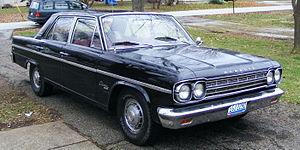
Les Renault Rambler sont des automobiles conçues par Renault et American Motors Corporation qui étaient assemblées dans les usines Renault de Haren, en Belgique, entre 1962 et 1967.